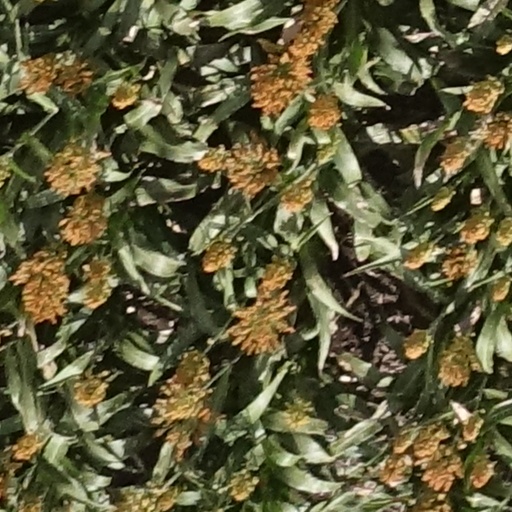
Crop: sorghum